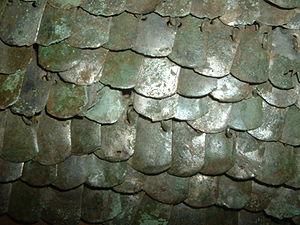
La broigne est une défense corporelle protégeant le thorax.